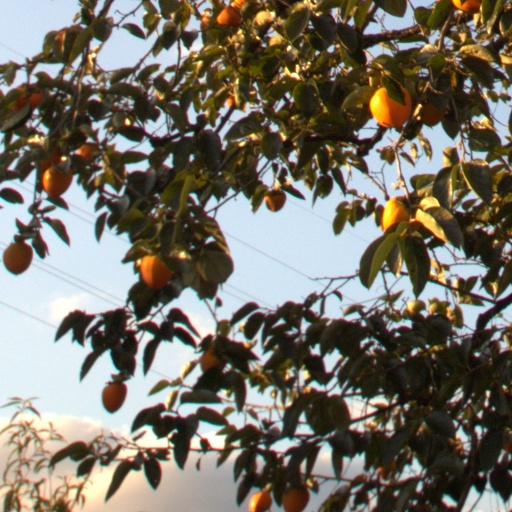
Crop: grape